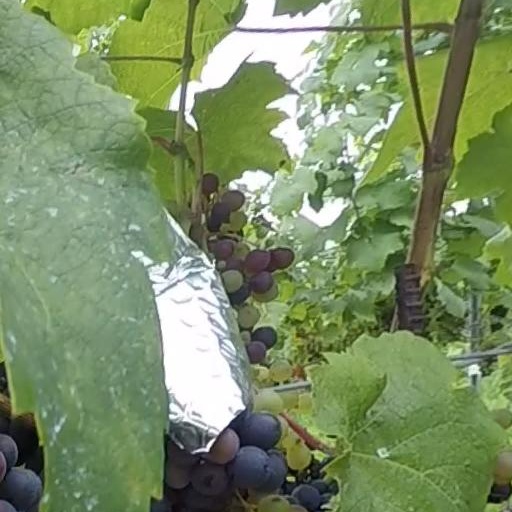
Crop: grape